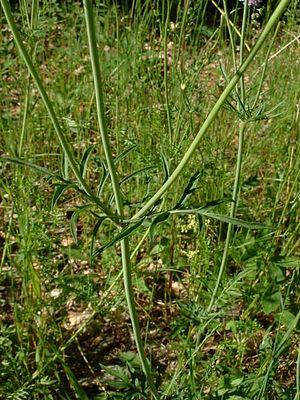
La scabieuse colombaire est une espèce de plantes herbacées vivaces de la famille des Dipsacaceae selon la classification classique de Cronquist, de la famille des Caprifoliacées selon la classification phylogénétique.